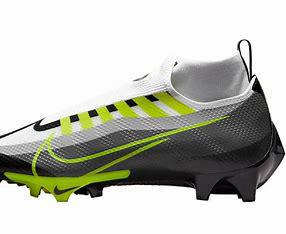
Brand: Nike
Model: Vapor Edge Pro 360 2